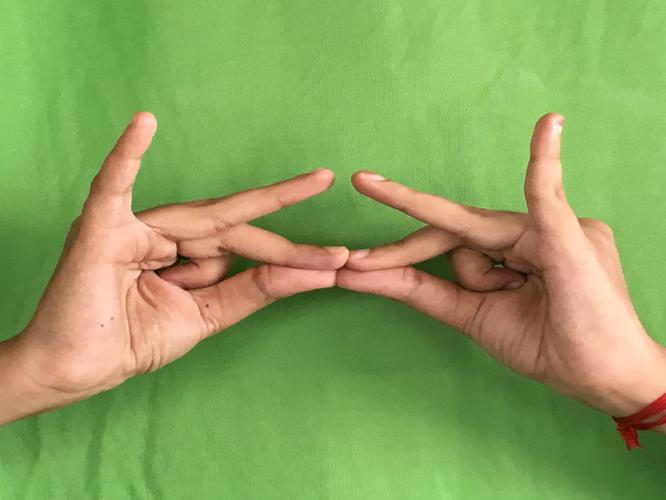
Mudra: Sakata
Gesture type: double_hand